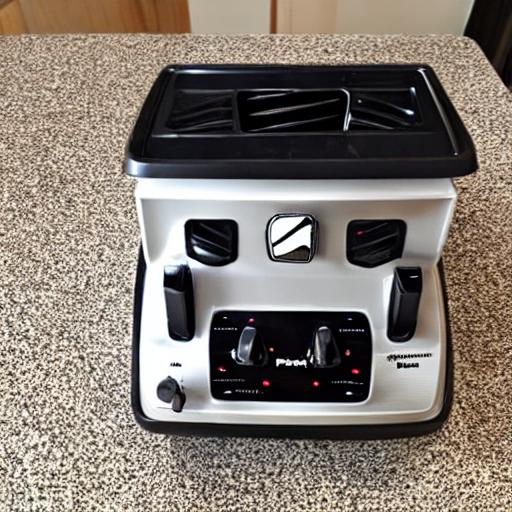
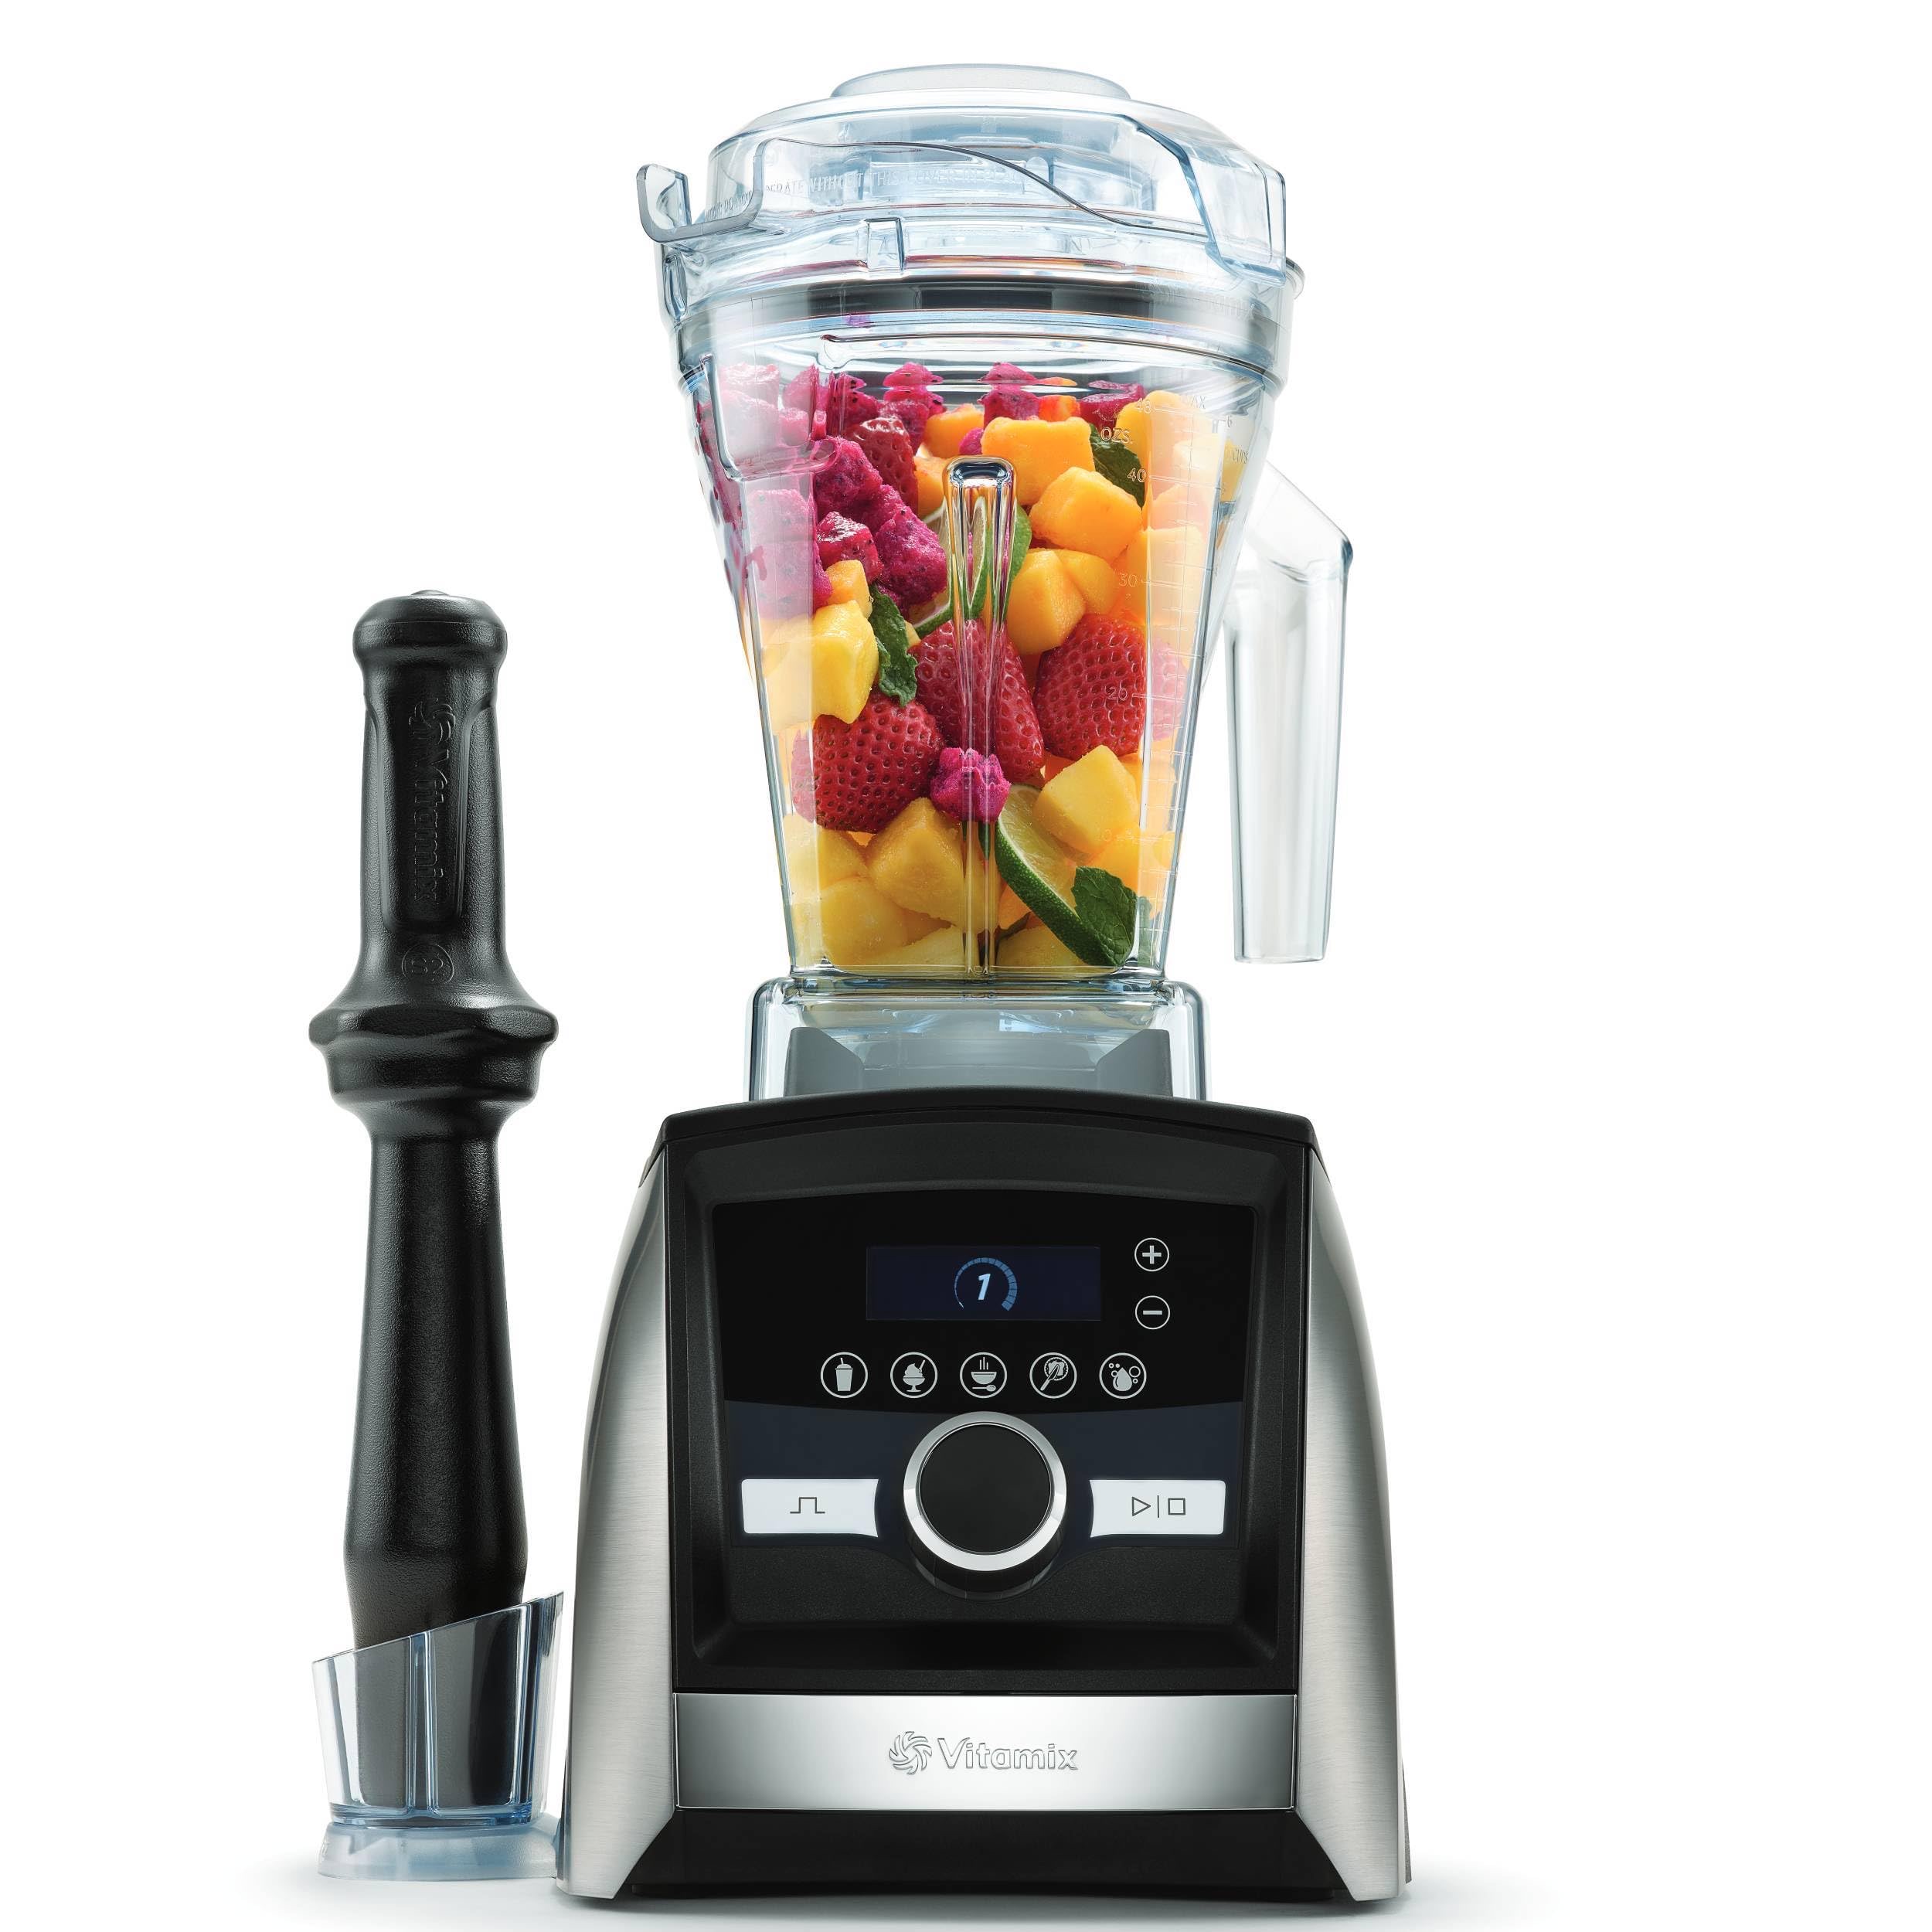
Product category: items_blender
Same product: no